Nokia N9

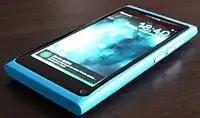
A blue N9

The Nokia N9 was announced at Nokia's Connections event in Singapore, June 2011. The reception for the device has been very positive, citing the MeeGo v1.2 Harmattan UI, pseudo-buttonless design, polycarbonate unibody construction and its NFC capabilities. Still, many reviewers did not recommend to buy the N9 "only" because of Nokia's earlier decision to drop MeeGo for Windows Phone for future smartphones – often questioning this decision at the same time. Engadget's editor Vlad Savov said in June 2011 that "it's a terrific phone that's got me legitimately excited to use it, but its future is clouded by a parent that's investing its time and money into building up a whole other OS." In a later review, Engadget writes: "Love at first sight — this is possibly the most beautiful phone ever made," and "MeeGo 1.2 Harmattan is such a breath of fresh air it will leave you gasping — that is, until you remember that you're dealing with a dead man walking." In a review for Ars Technica, Ryan Paul writes: "The N9 is an impressively engineered device that is matched with a sophisticated touch-oriented interface and a powerful software stack with open source underpinnings." The Verge (website) writes: "The Nokia N9 is, without doubt, one of the most fascinating phones of the last few years." Gsmarena titled the Nokia N9 review "Once in a lifetime" with overwhelmingly positive feedback.